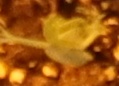
Label: Field Pea